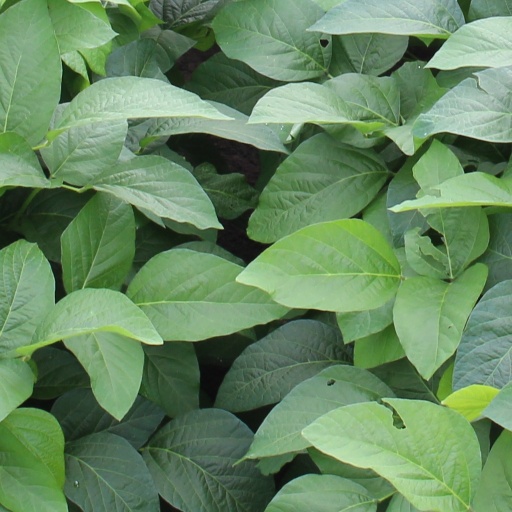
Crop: soybean